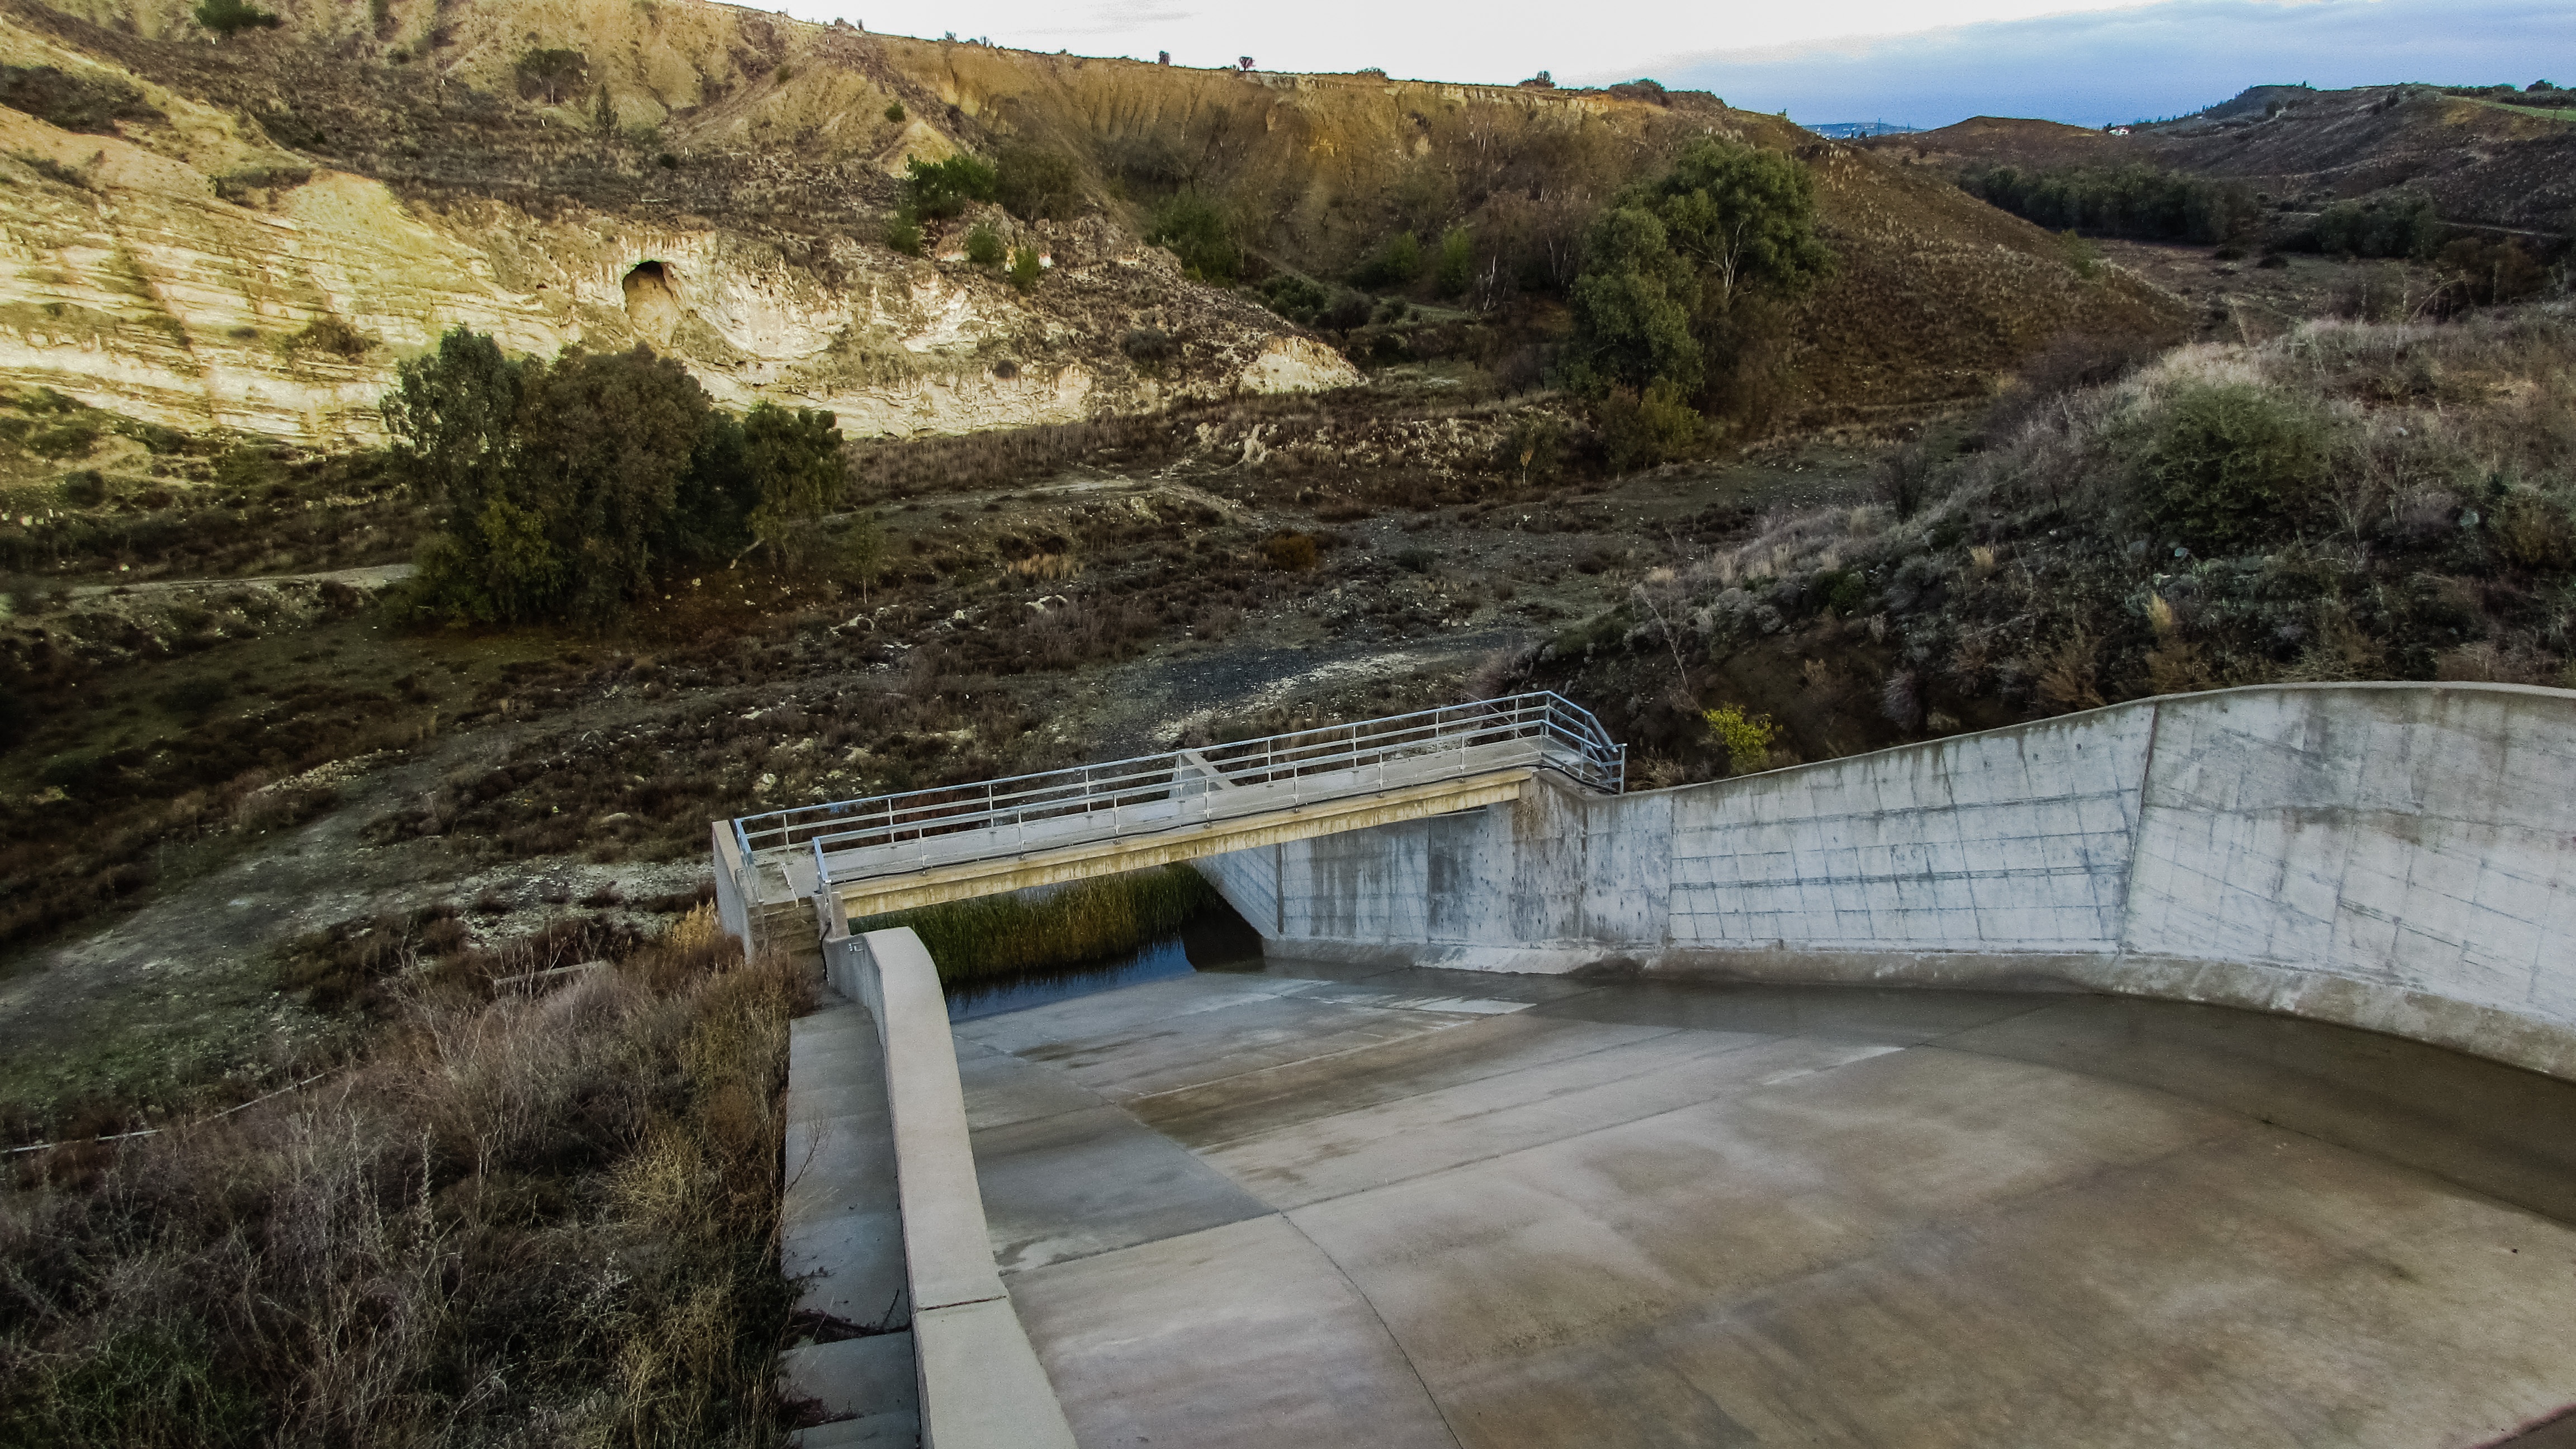
landscape, bridge, valley, environment, construction, scenery, empty, dam, reservoir, waterway, infrastructure, cyprus, overflow, riverbed, nonbuilding structure, tamassos dam